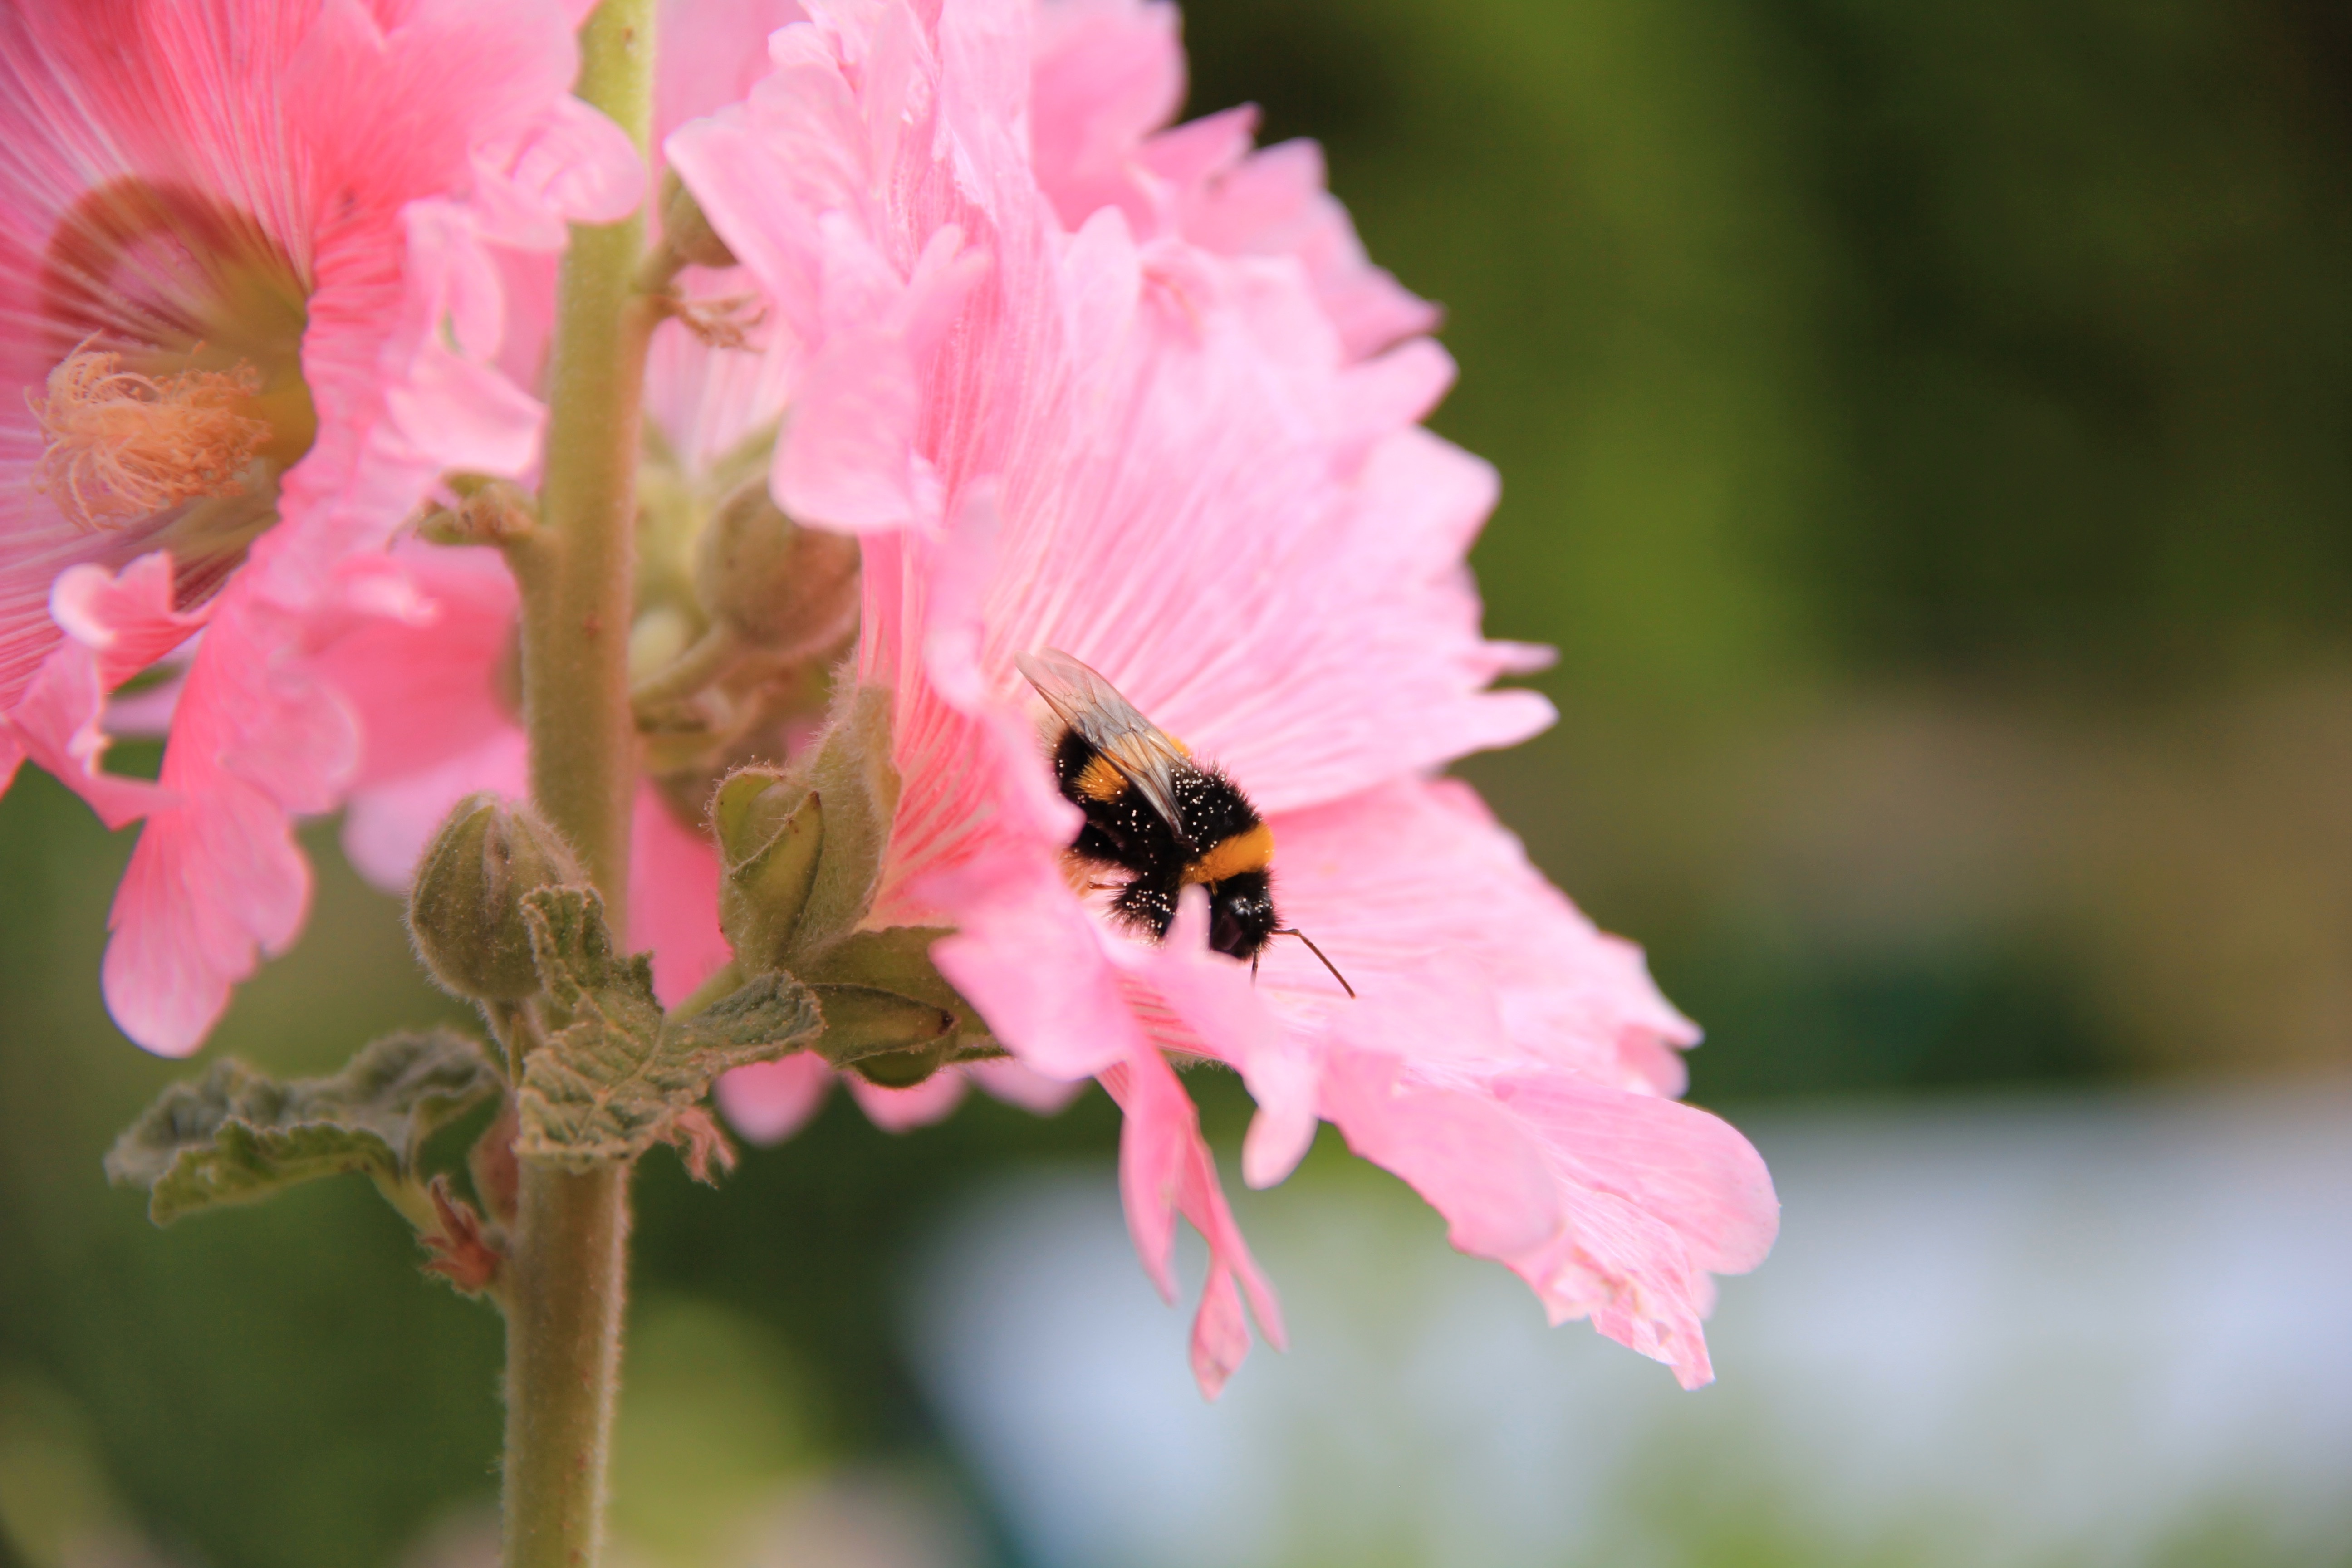
blossom, plant, photography, flower, petal, pollen, insect, botany, pink, close, flora, fauna, invertebrate, wildflower, close up, shrub, bee, bumblebee, nectar, pink flower, macro photography, honey bee, pollinator, bumblebee hollyhock, membrane winged insect